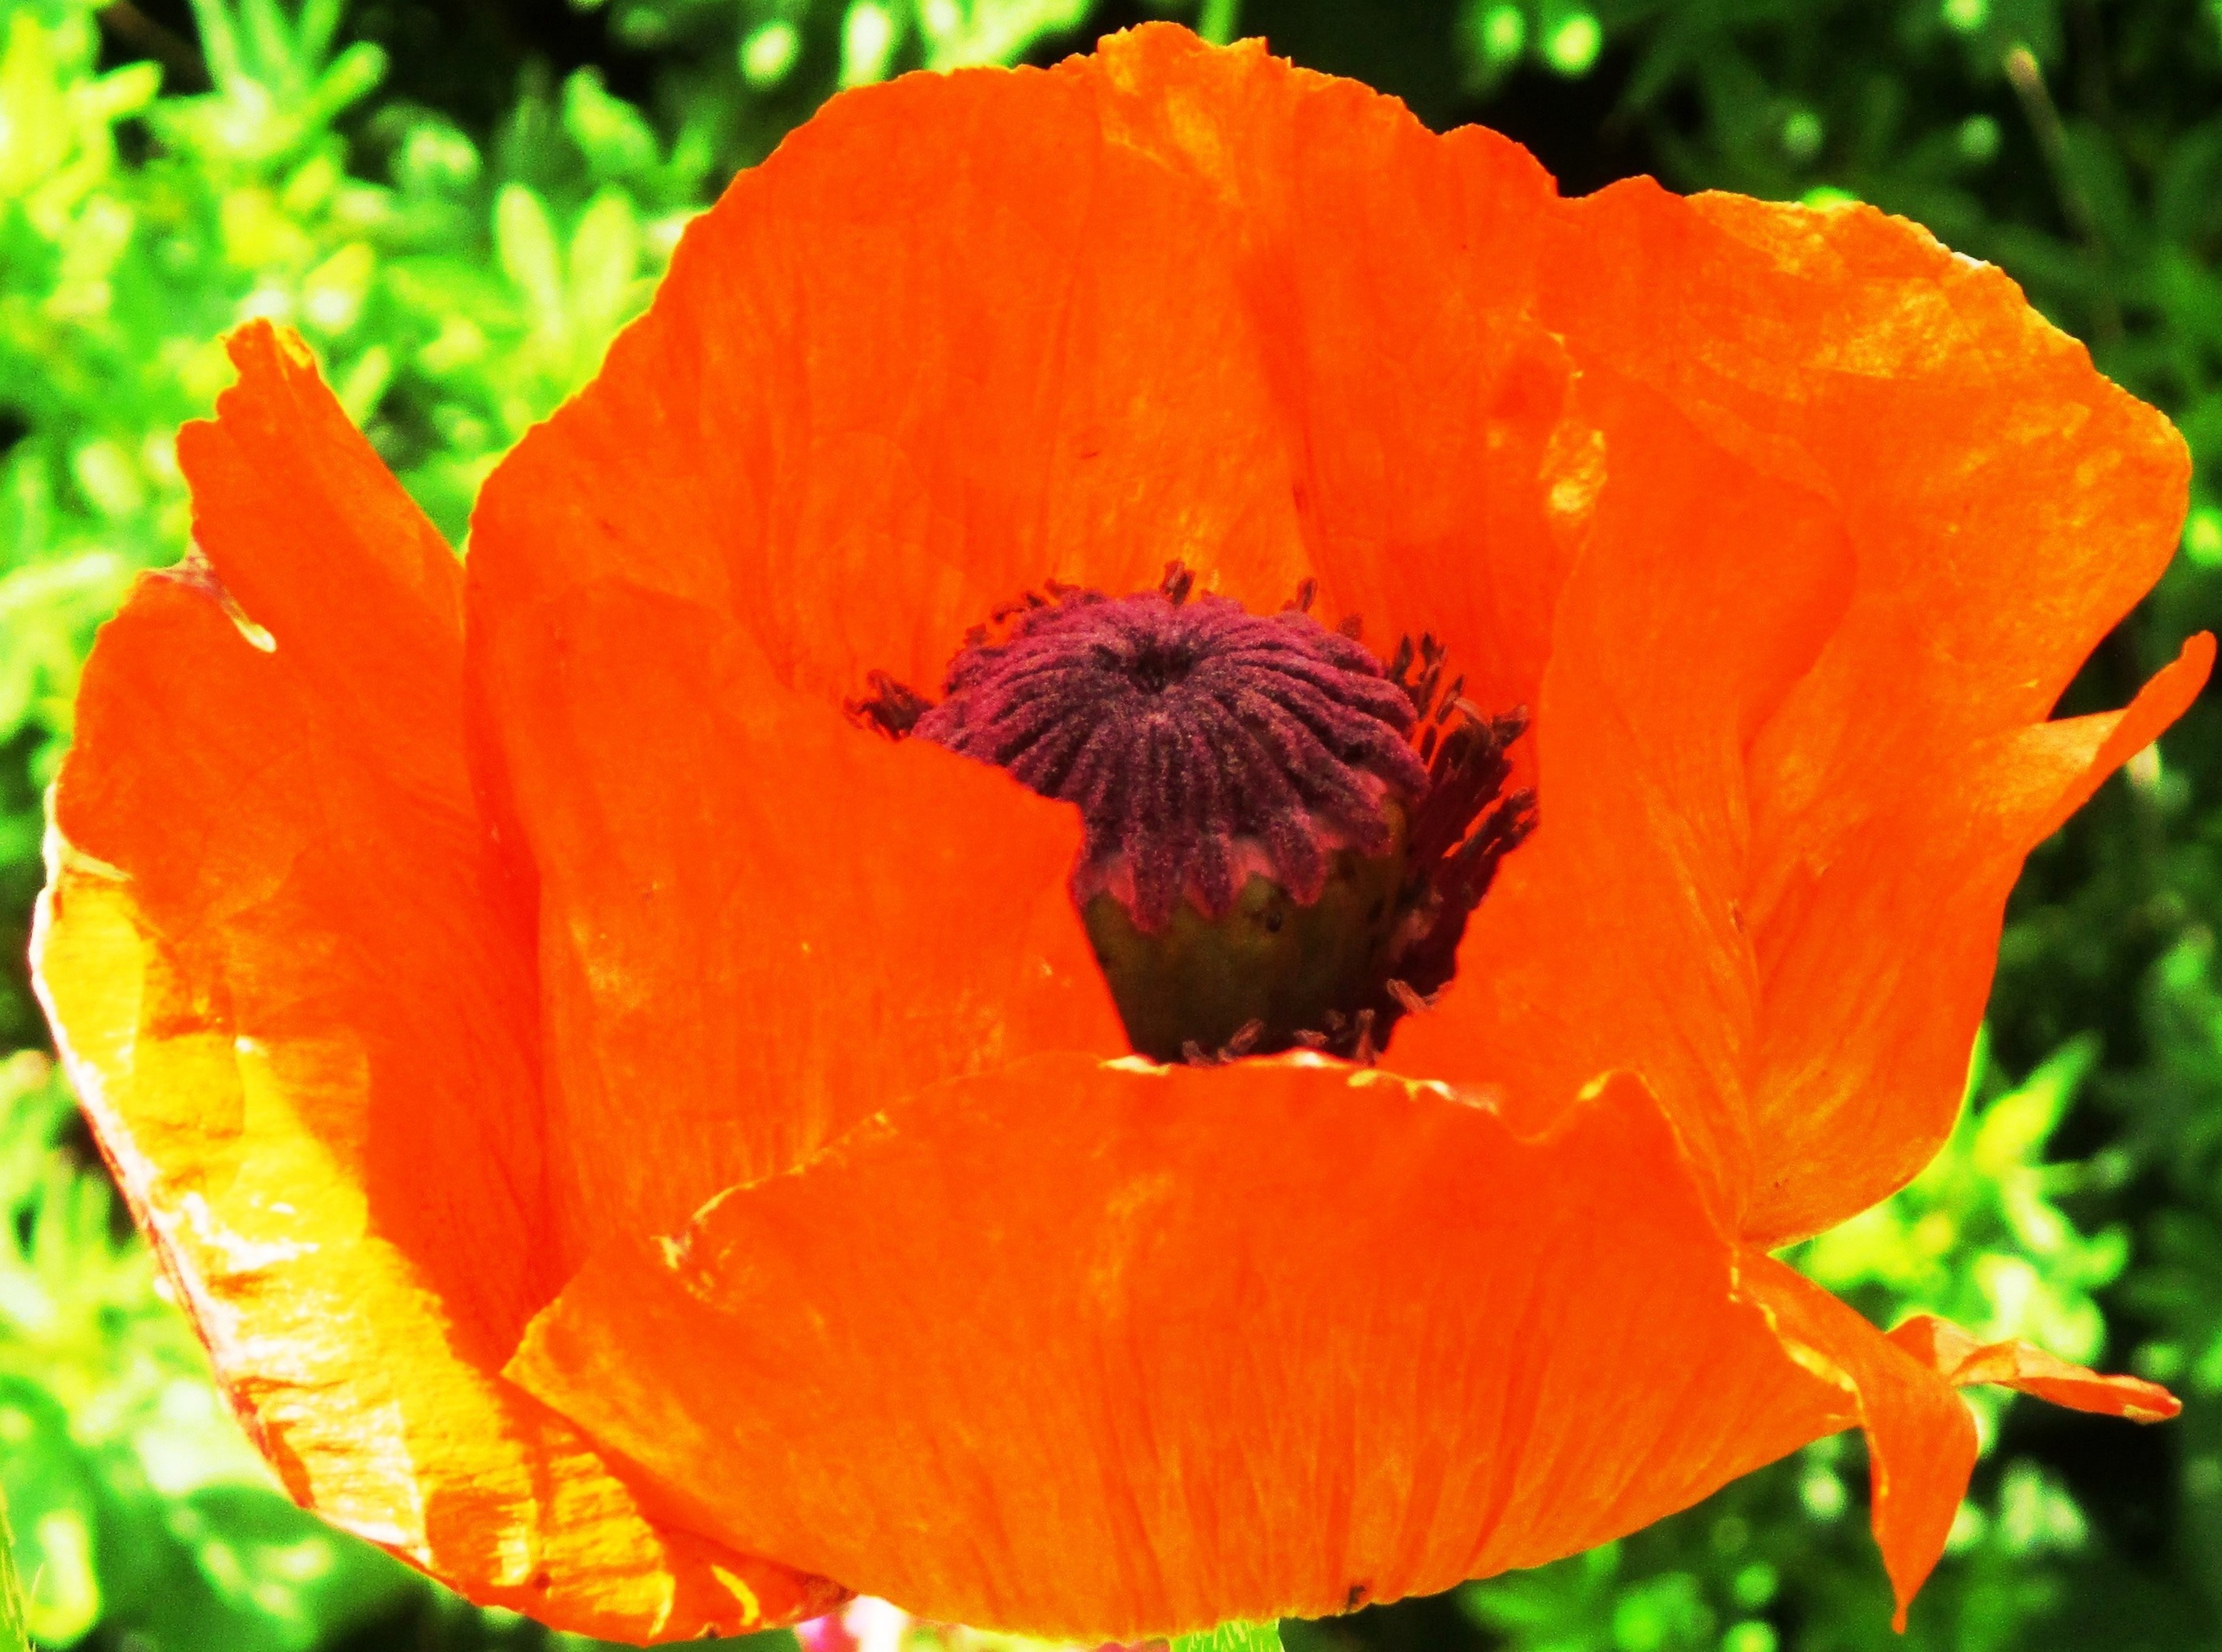
nature, blossom, plant, field, leaf, flower, petal, bloom, red, botany, yellow, flora, wildflower, close up, poppy, coquelicot, macro photography, summer meadow, flowering plant, eschscholzia californica, annual plant, land plant, poppy family